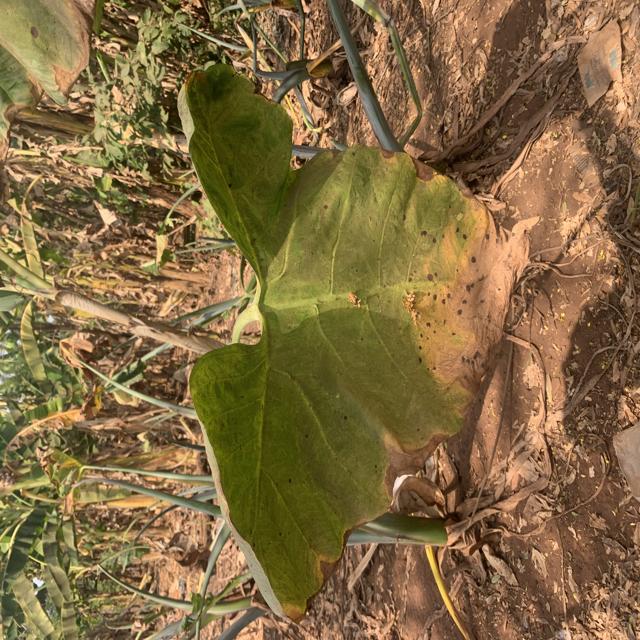
Label: Mid_Blight